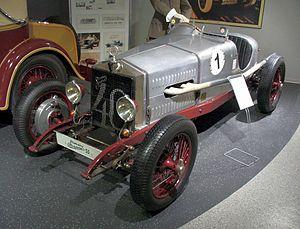
Simson est une entreprise allemande fabricant des armes, des voitures et des motos aujourd'hui disparue.